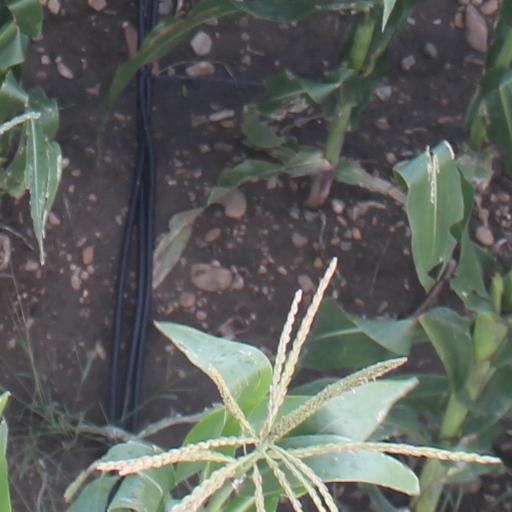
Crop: maize; corn